Pádraig Mac Lochlainn

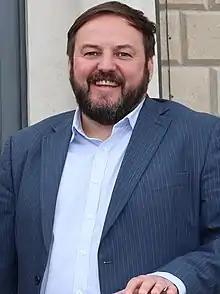
Mac Lochlainn in 2020

Pádraig Mac Lochlainn (born 12 June 1973) is an Irish Sinn Féin politician who has been a Teachta Dála (TD) for the Donegal constituency since the 2020 general election, and previously from 2011 to 2016 for the Donegal North-East constituency. He previously served as a Senator for the Industrial and Commercial Panel from 2016 to 2020.